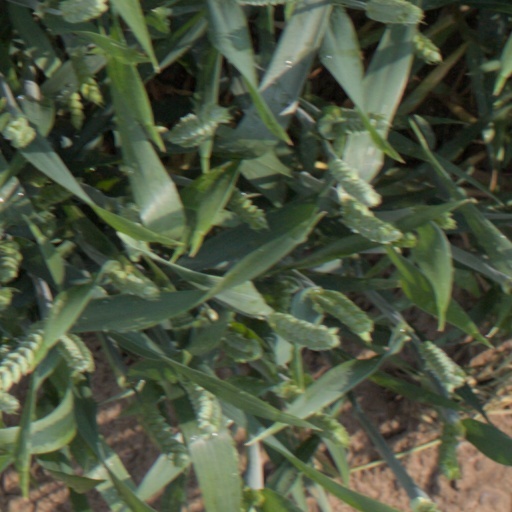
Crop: wheat